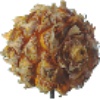
Label: Pineapple Mini 1